Telephony in Greater Manchester

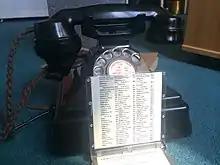
Bakelite 232L, Pyramid' Telephone with Manchester Dialling Codes Drawer Card

The first UK public automatic exchange was brought into service at Epsom, Surrey, in May 1912 using the American Strowger 'step-by-step' system. It allowed subscribers to dial the local number themselves (instead of asking the operator to connect them manually). A permanent "junction telephone service" was inaugurated between Liverpool and Manchester during 1914. In 1922 the practice of using the first three letters of an exchange name was introduced in London, Manchester and Birmingham in preparation for automatic dialling. By 1924 there were over a quarter of million lines connected to more than 40 automatic exchanges. The main problem in large cities was directing a call over a complex series of interlinking circuits. The first fully automatic system in a large urban area was under an advanced form of the Strowger concept (which enabled one exchange to be connected automatically to another). Called the Director telephone system, this was first tried on a large scale in London's Holborn Tandem exchange in 1927. The concept was envisaged to be effective for many major built-up areas and the first three exchanges outside London to be 'cut-over' to the automatic Director system were: Ardwick, Collyhurst and Moss Side in Manchester during 1930. The exchanges covering the city centre and some suburbs with 7 and a half miles were progressively converted to the same system during the next few years. The automation process meant that a large number of mainly female telephone operators in the Manchester exchanges became redundant – a crisis that was mentioned in Parliament in 1933. But it had revolutionised call-making across the city. For example, subscribers in Collyhurst and Moss Side were then able to dial the letters A (=2), R (=7) and D (=3) followed by the four digit Ardwick subscribers number to connect them directly without talking with an operator. (3 exchanges in Birmingham were next, in 1931, one in Glasgow in 1937, one in Liverpool in 1941, Edinburgh's automatic system did not start until 1950). By the time the system was superseded in 1966, there were around 50 three-letter exchange name codes in the Manchester Automatic System (list inside a telephone drawer, pictured), more than in any other director area outside the capital.